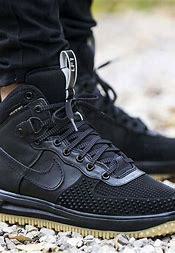
Brand: Nike
Model: Lunar Force 1 Duckboot